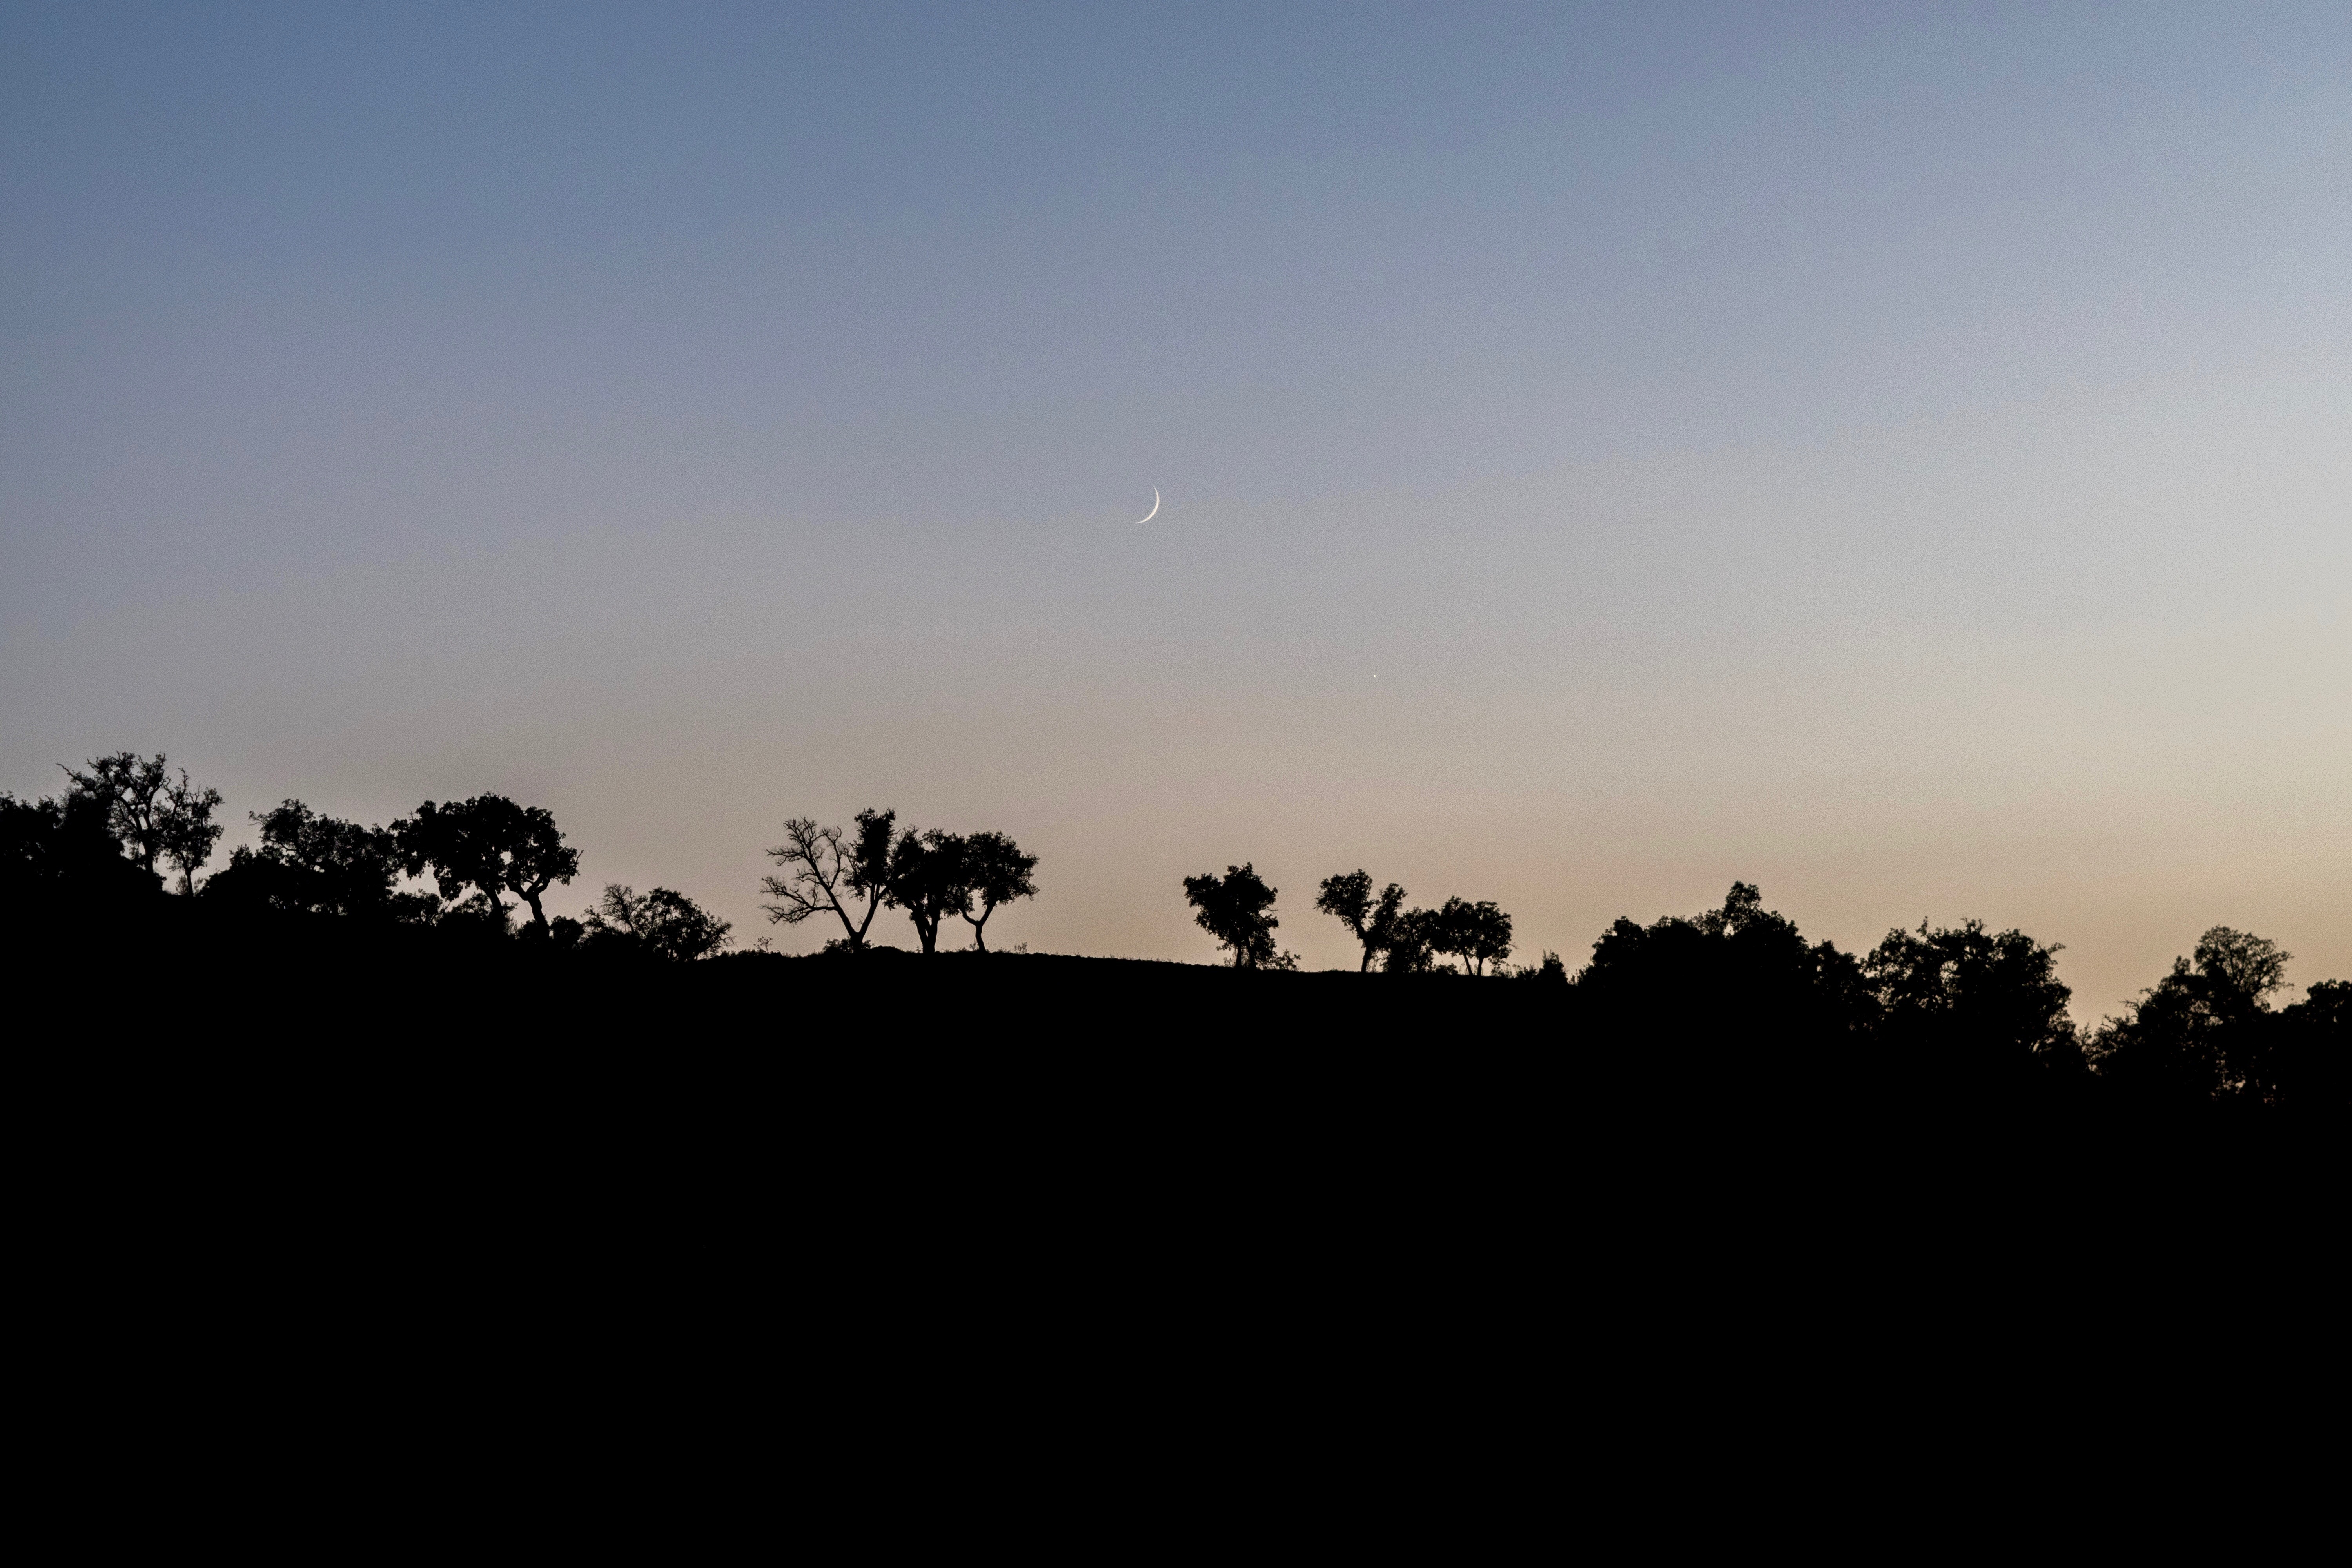
tree, horizon, silhouette, cloud, sky, sunrise, sunset, field, sunlight, morning, dawn, dusk, evening, savanna, plain, atmospheric phenomenon